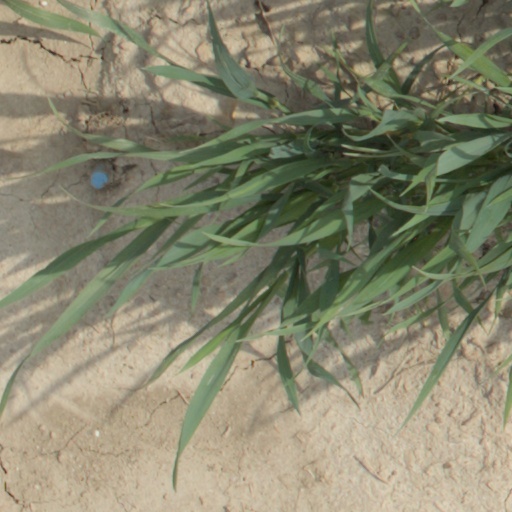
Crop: wheat